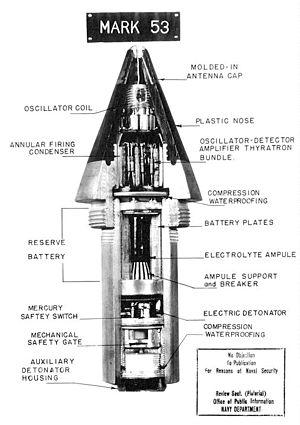
Une fusée de proximité, conçue à l'origine pour l'artillerie antiaérienne, sert à déclencher la détonation d'un explosif quand la distance entre la fusée et la cible est plus petite qu'une certaine valeur ou quand la fusée atteint une certaine altitude en tombant. Cette fusée d'artillerie serait l'une des plus importantes innovations techniques militaires apparues lors de la Seconde Guerre mondiale.